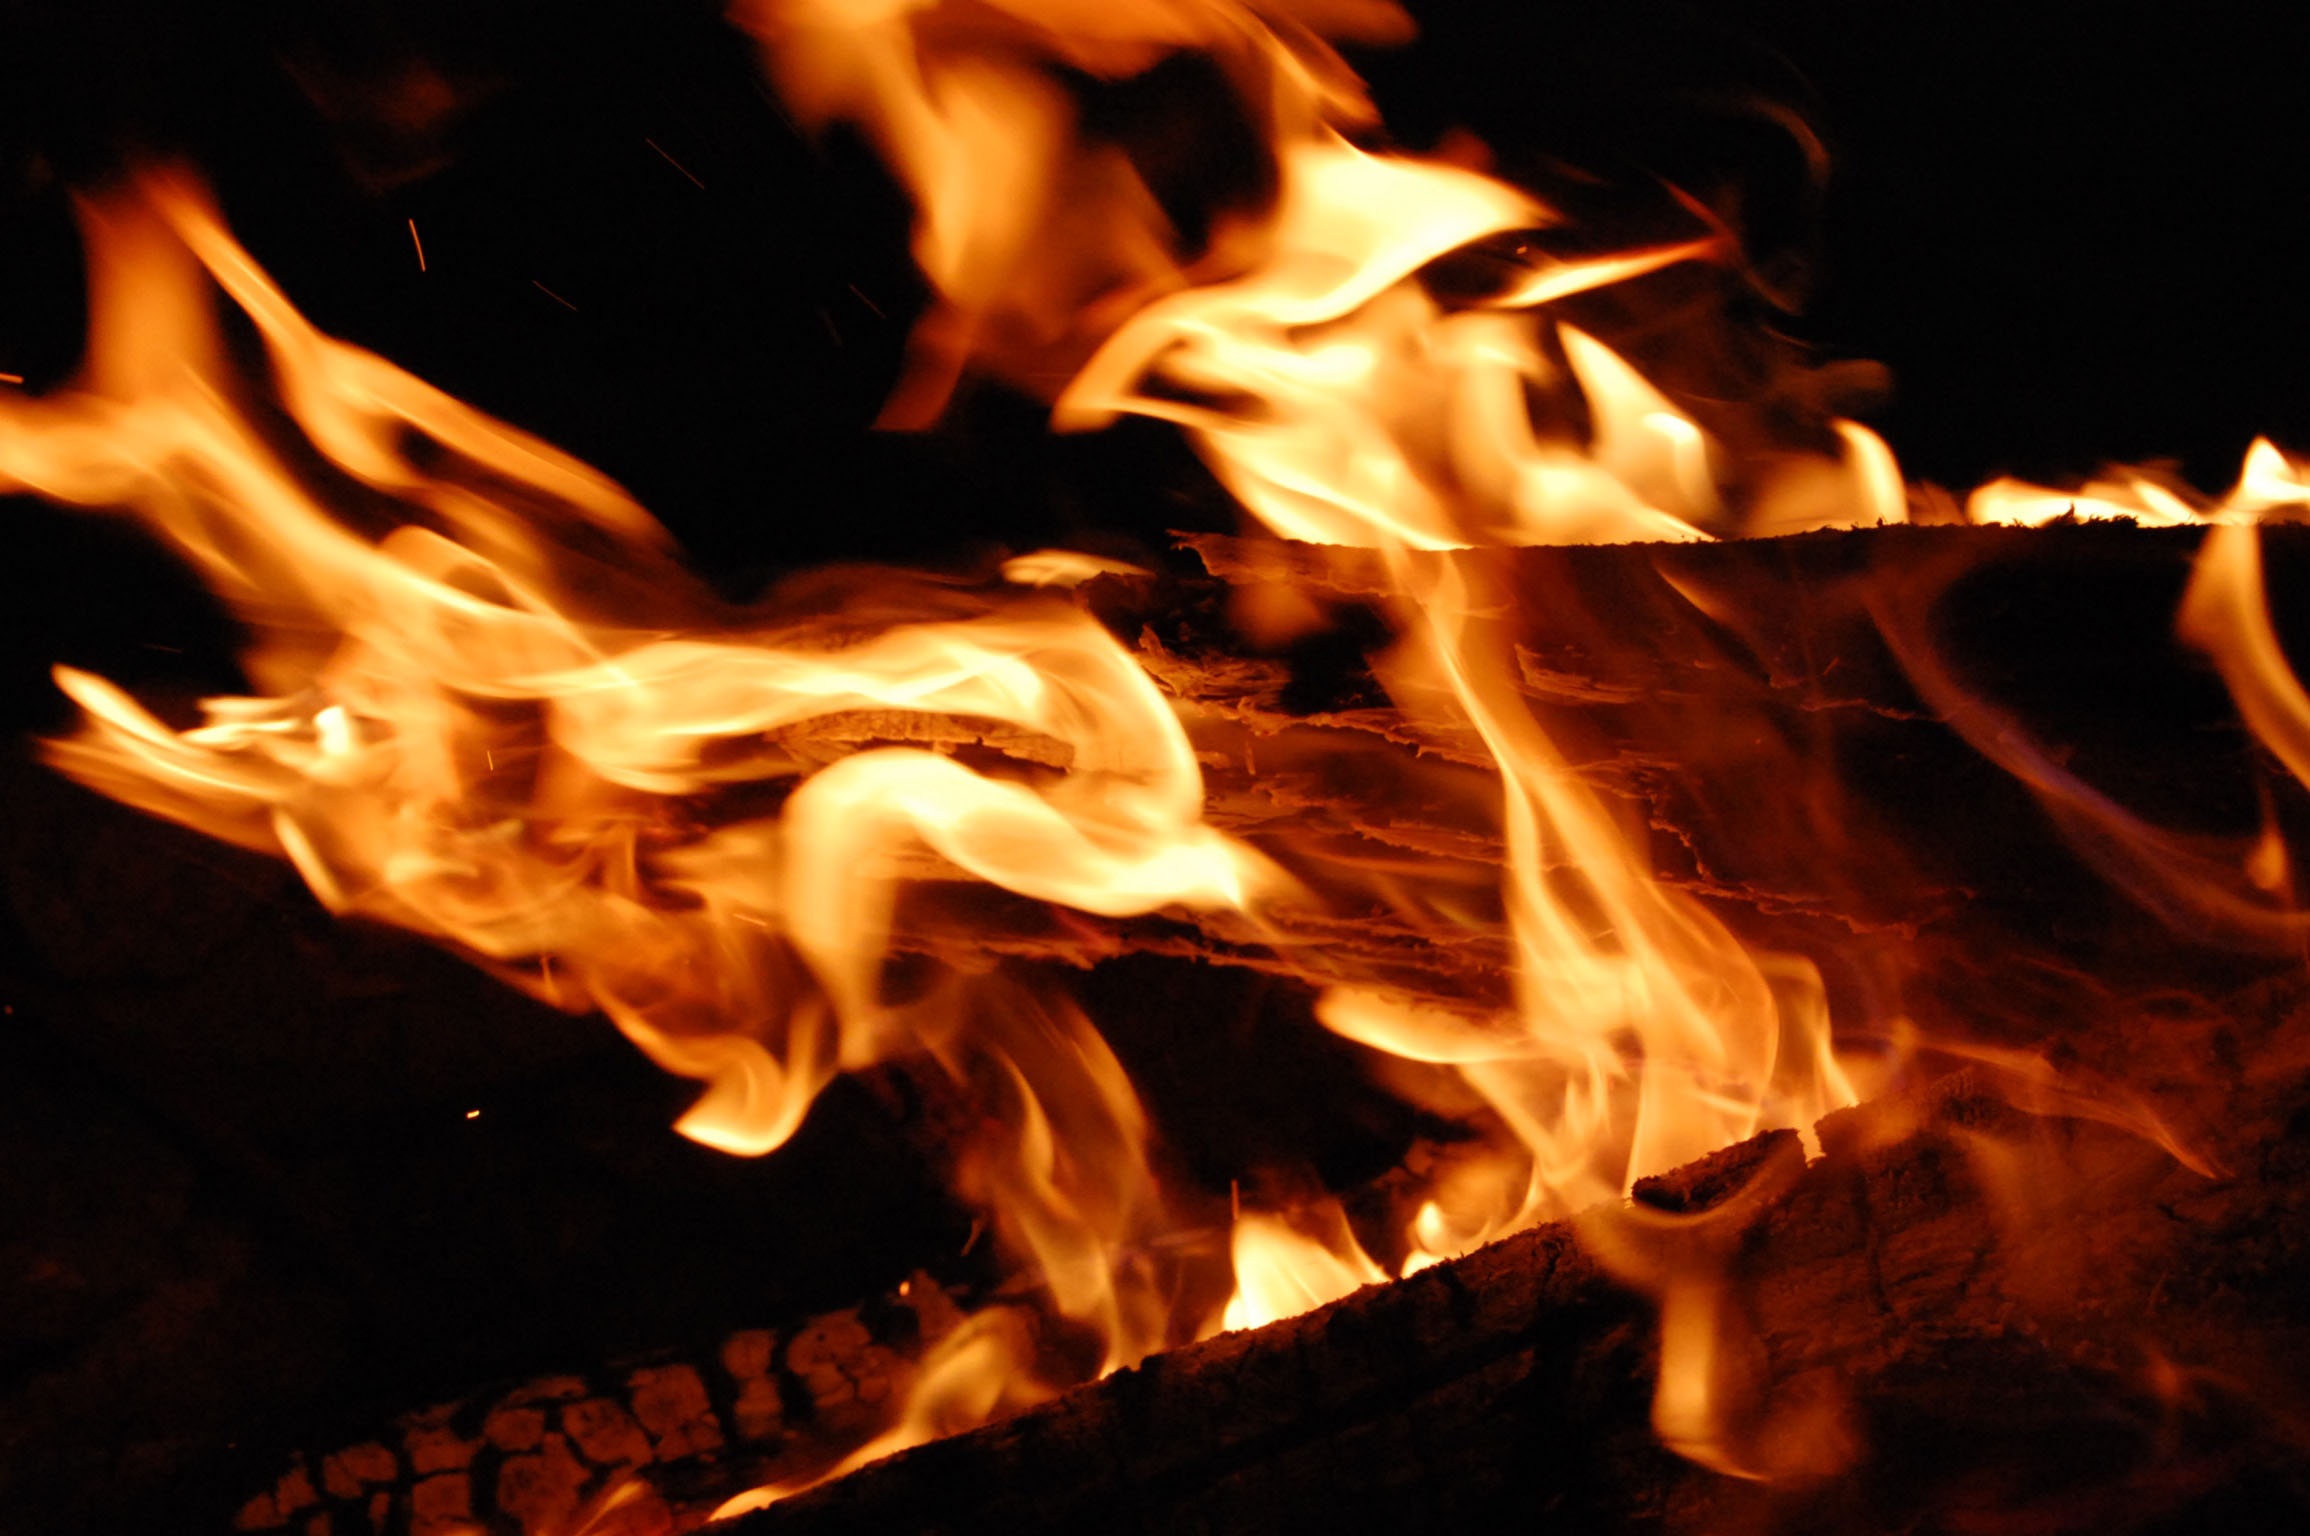
atmosphere, flame, fire, campfire, bonfire, hot